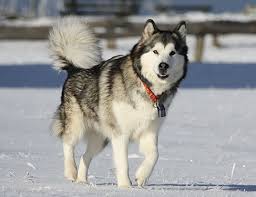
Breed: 232-n000083-Eskimo_dog